1181st Forward Support Company

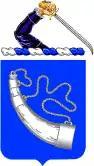
181st Infantry Regiment coat of arms

"Fenway Company" the 1181st Forward Support Company (later I Co, 250th SB) is the forward support company (FSC) for the 1st Battalion, 181st Infantry Regiment. It provides transportation, maintenance and logistical support to the battalion operations. In the National Guard, companies sometimes have two histories. They share the history of the regiment to which they are assigned, but also have a unique company history and lineage. The 1181st FSC, for example, shares the history of the 181st Infantry Regiment. The company traces its history to the end of the Revolutionary War when it was first mustered as the 5th company of the 8th Regiment of Massachusetts Militia. It saw action in the Civil War as part of the 15th Massachusetts Infantry. It later served during the Spanish–American War, Mexican Border Campaign, World War I and World War II.